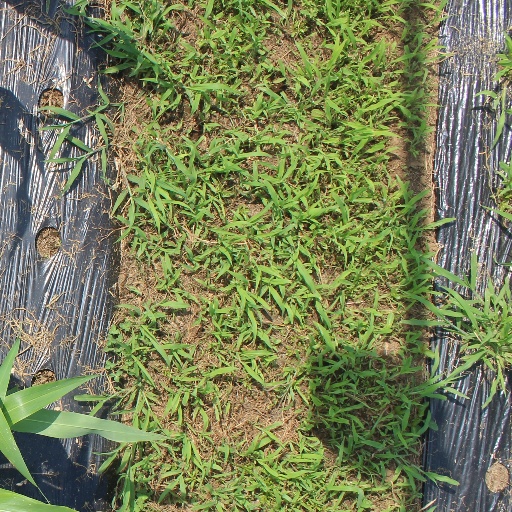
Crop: sorghum